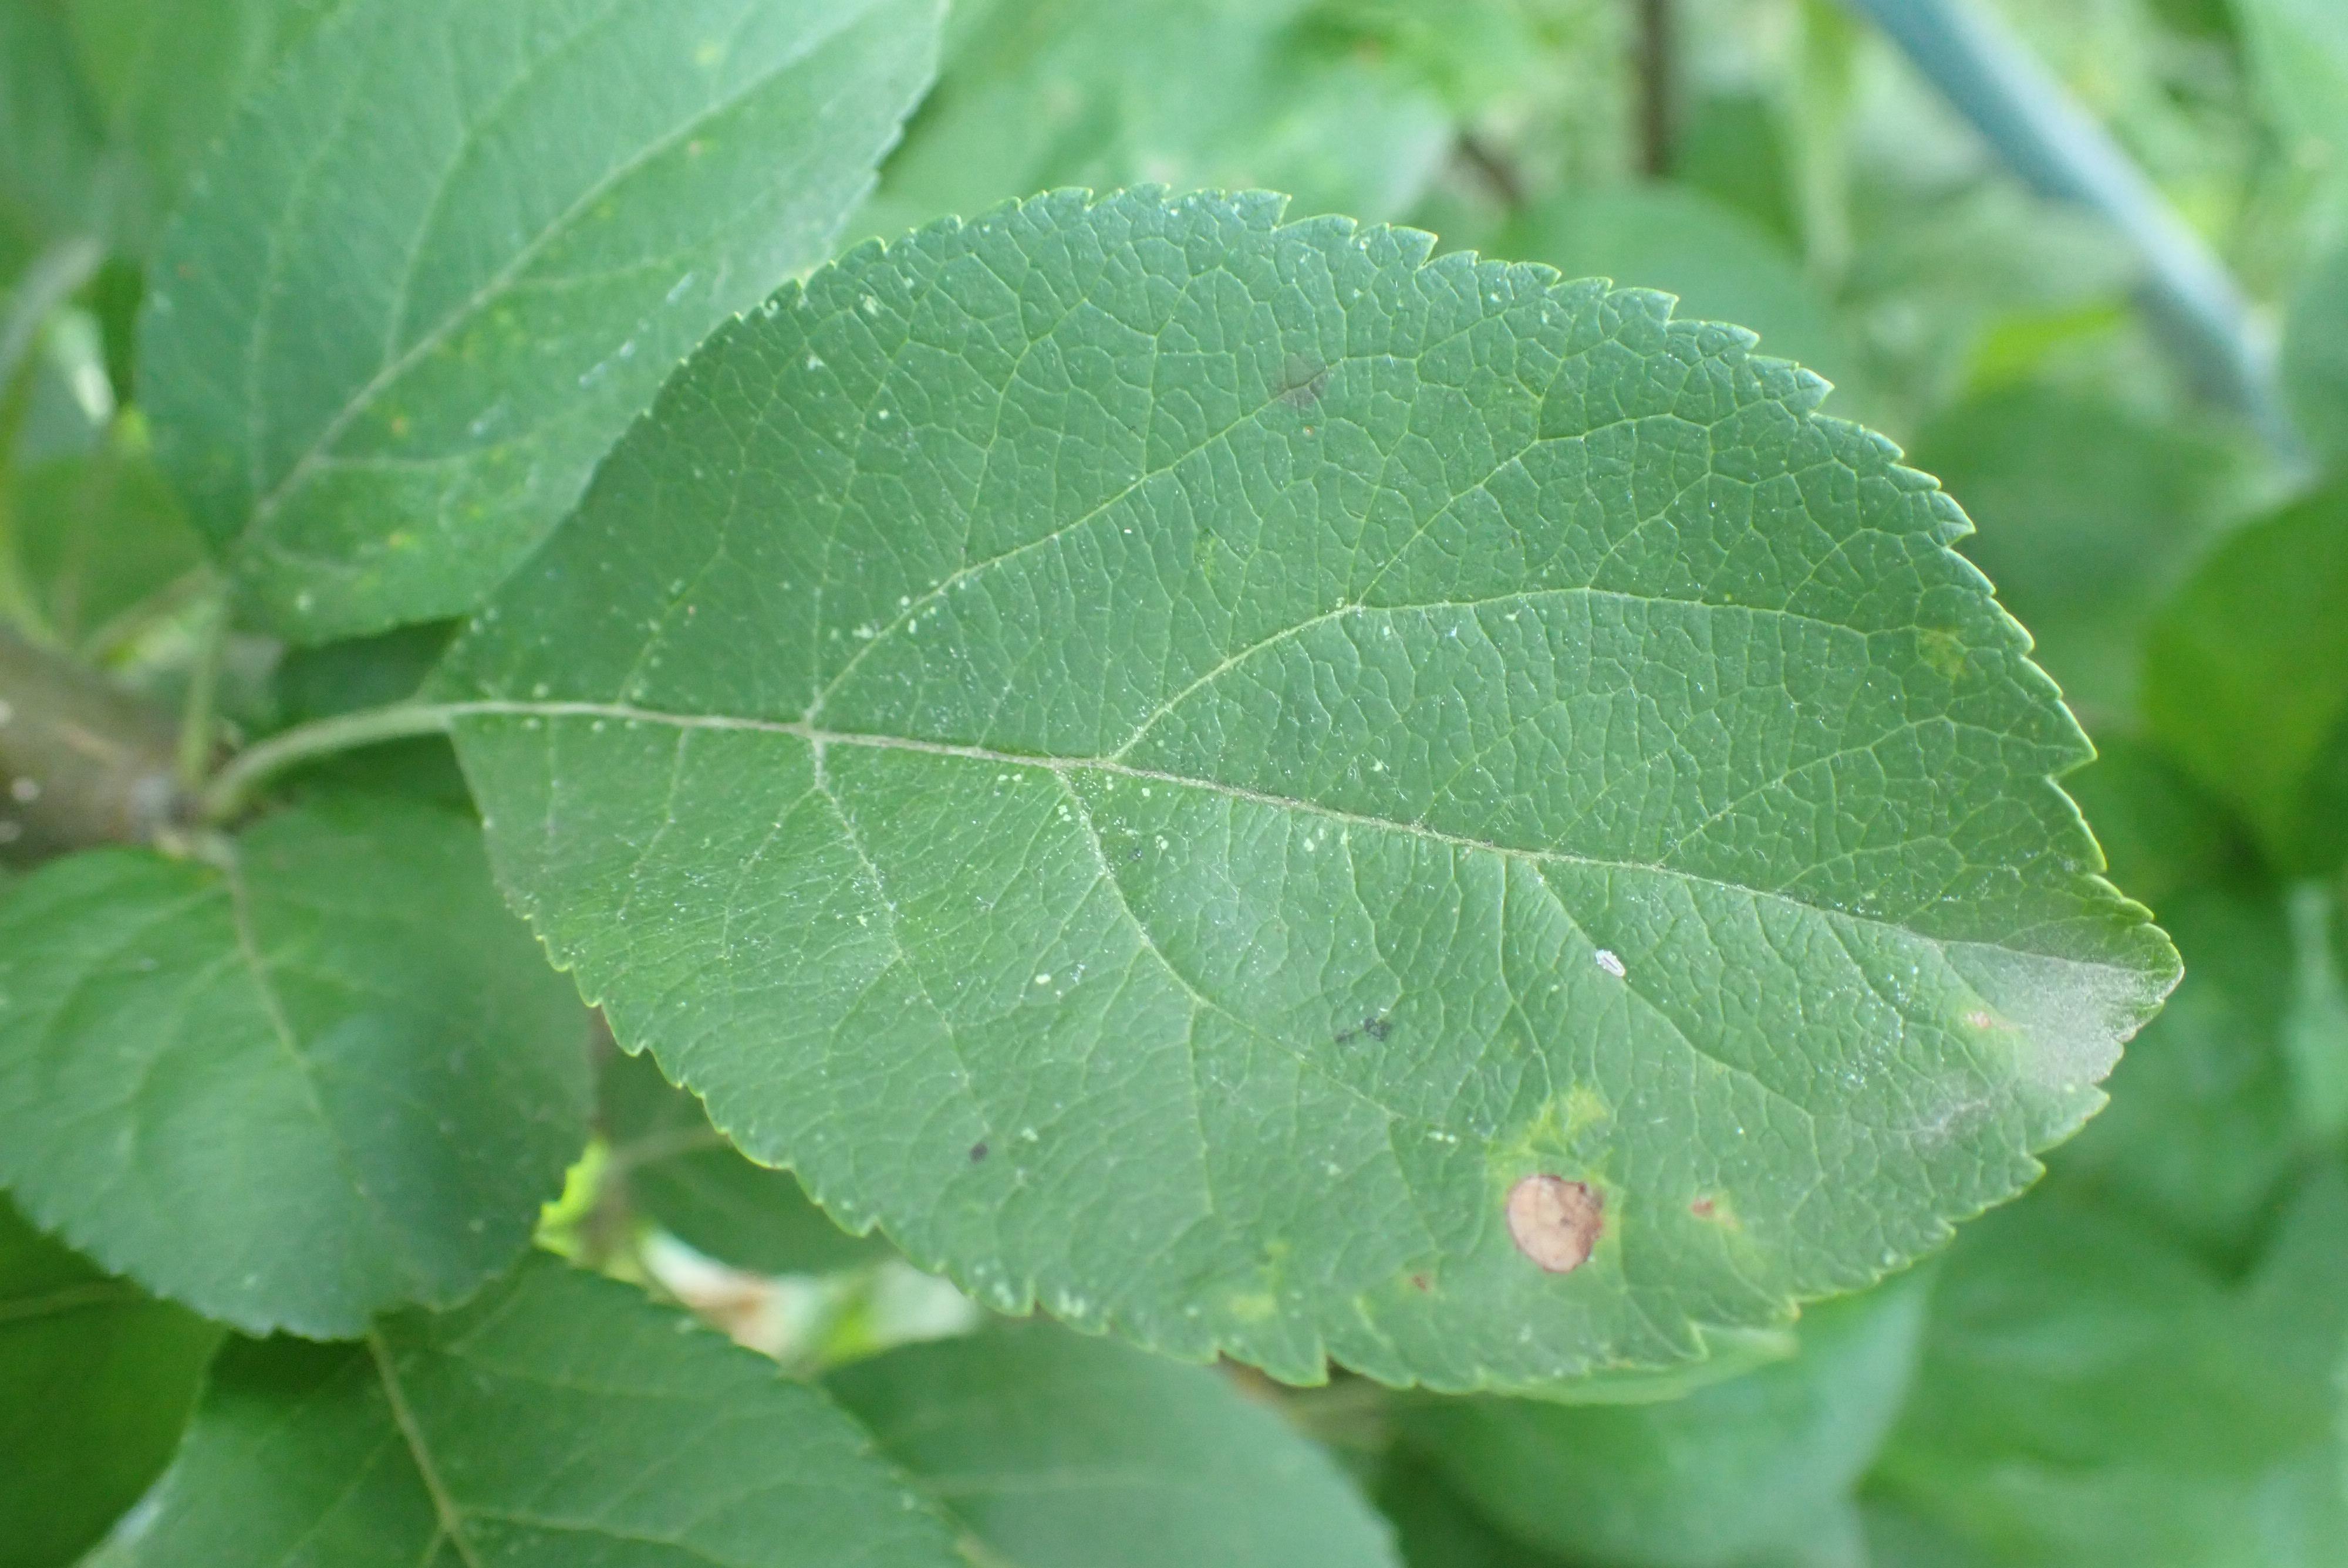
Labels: scab, frog_eye_leaf_spot